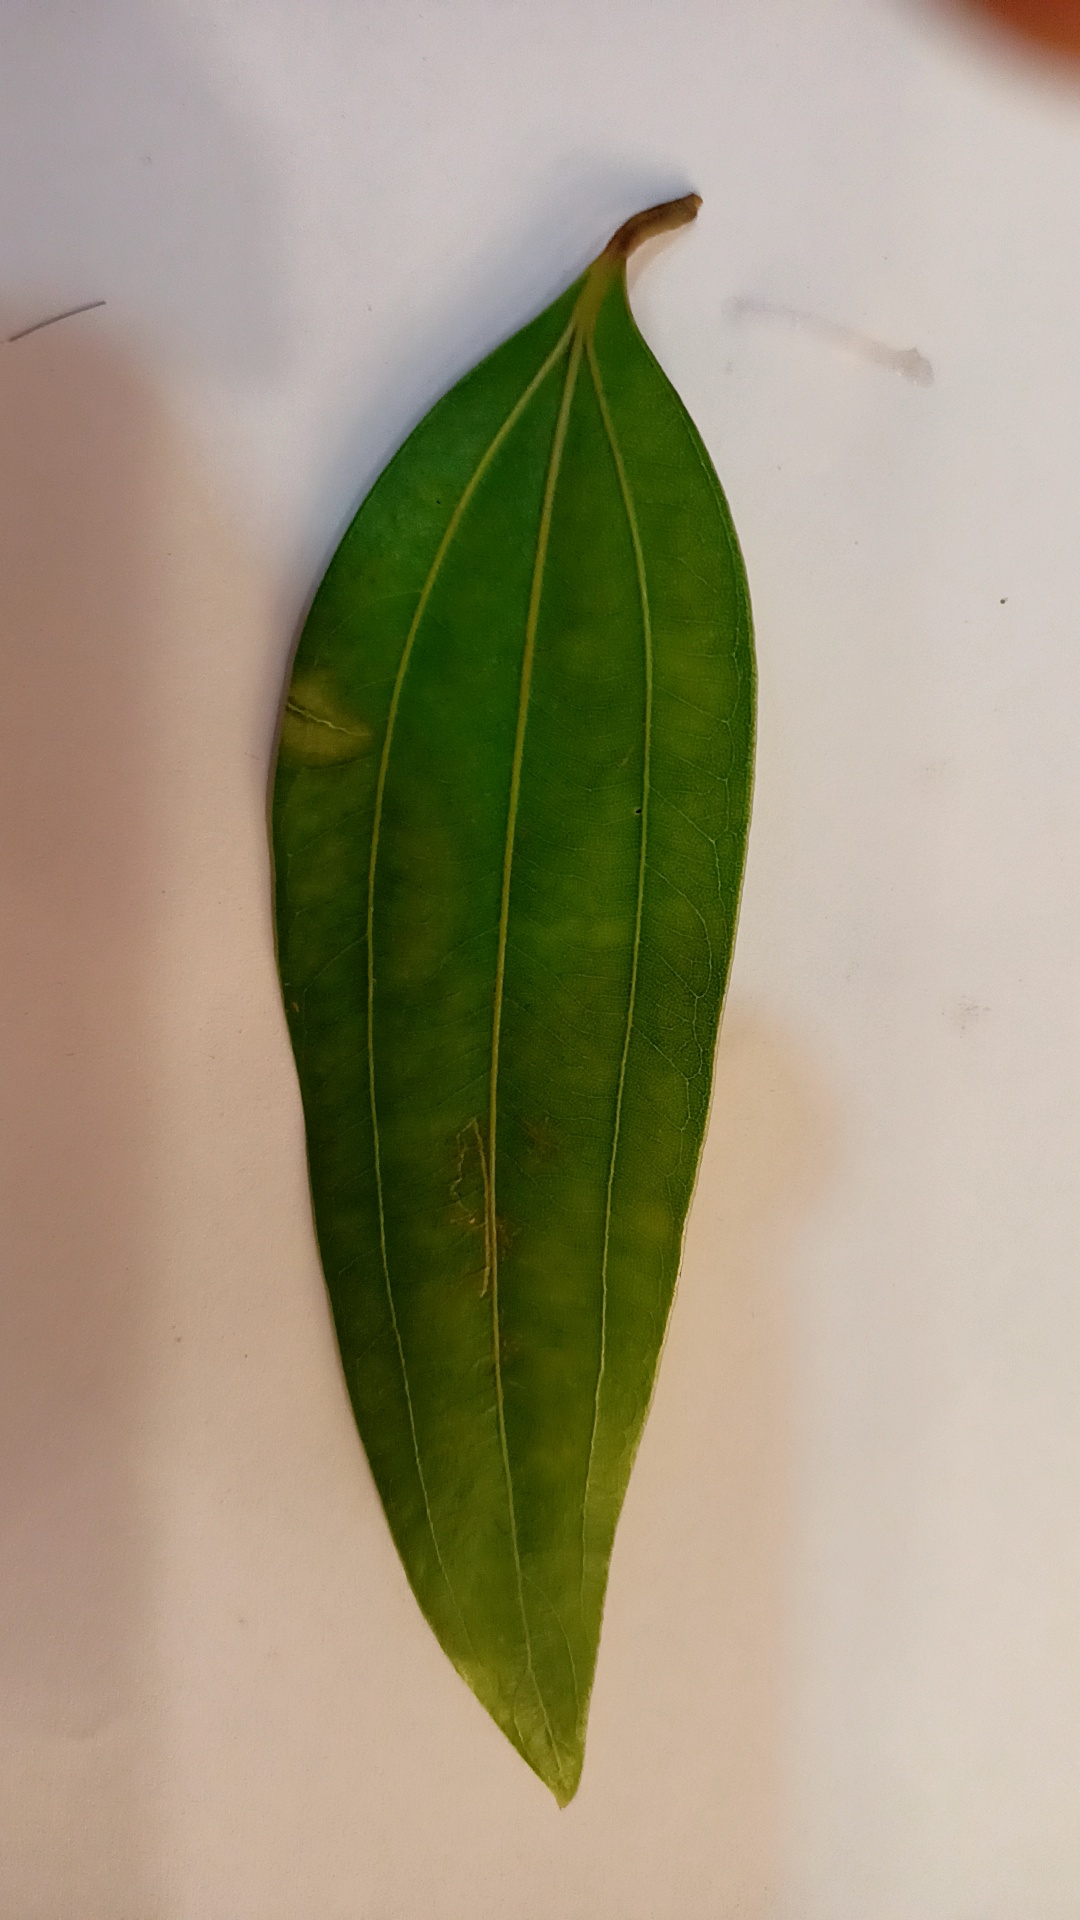
Label: Healthy